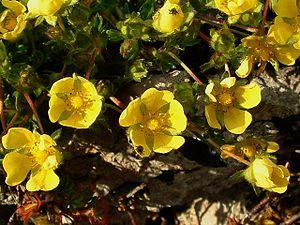
Les potentilles, sont des plantes herbacées pérennes ou arbustives de la famille des rosacées. Les fleurs sont à 5 verticilles, solitaires ou en grappes de couleur généralement jaune mais certaines espèces ont des fleurs blanches, roses ou brun-pourpre. Elles ont de nombreuses étamines. Les fruits sont des akènes. Ce genre compte environ 500 espèces dans les régions tempérées.
Le massif du Cézallier, qui peut aussi s'écrire Cézalier, est un plateau volcanique français situé dans le Massif central, entre les monts Dore et les monts du Cantal. Il est partagé entre deux départements : le Puy-de-Dôme et le Cantal. C'est aussi l'une des cinq régions naturelles composant le parc naturel régional des volcans d'Auvergne.
Les Potentilleae sont une tribu de plantes de la famille des Rosaceae et de la sous-famille des Rosoideae.